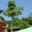
Label: palm_tree